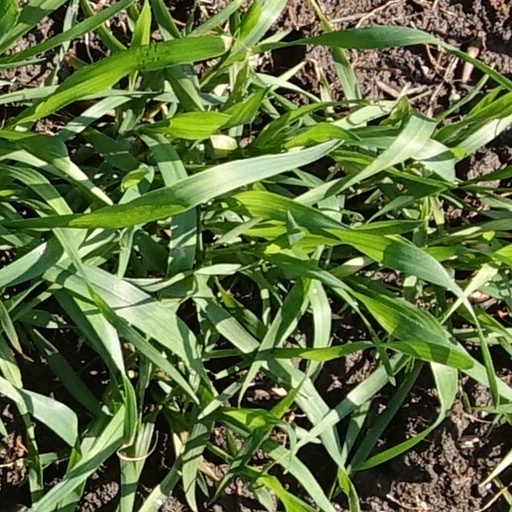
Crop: wheat